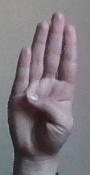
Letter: kaaf